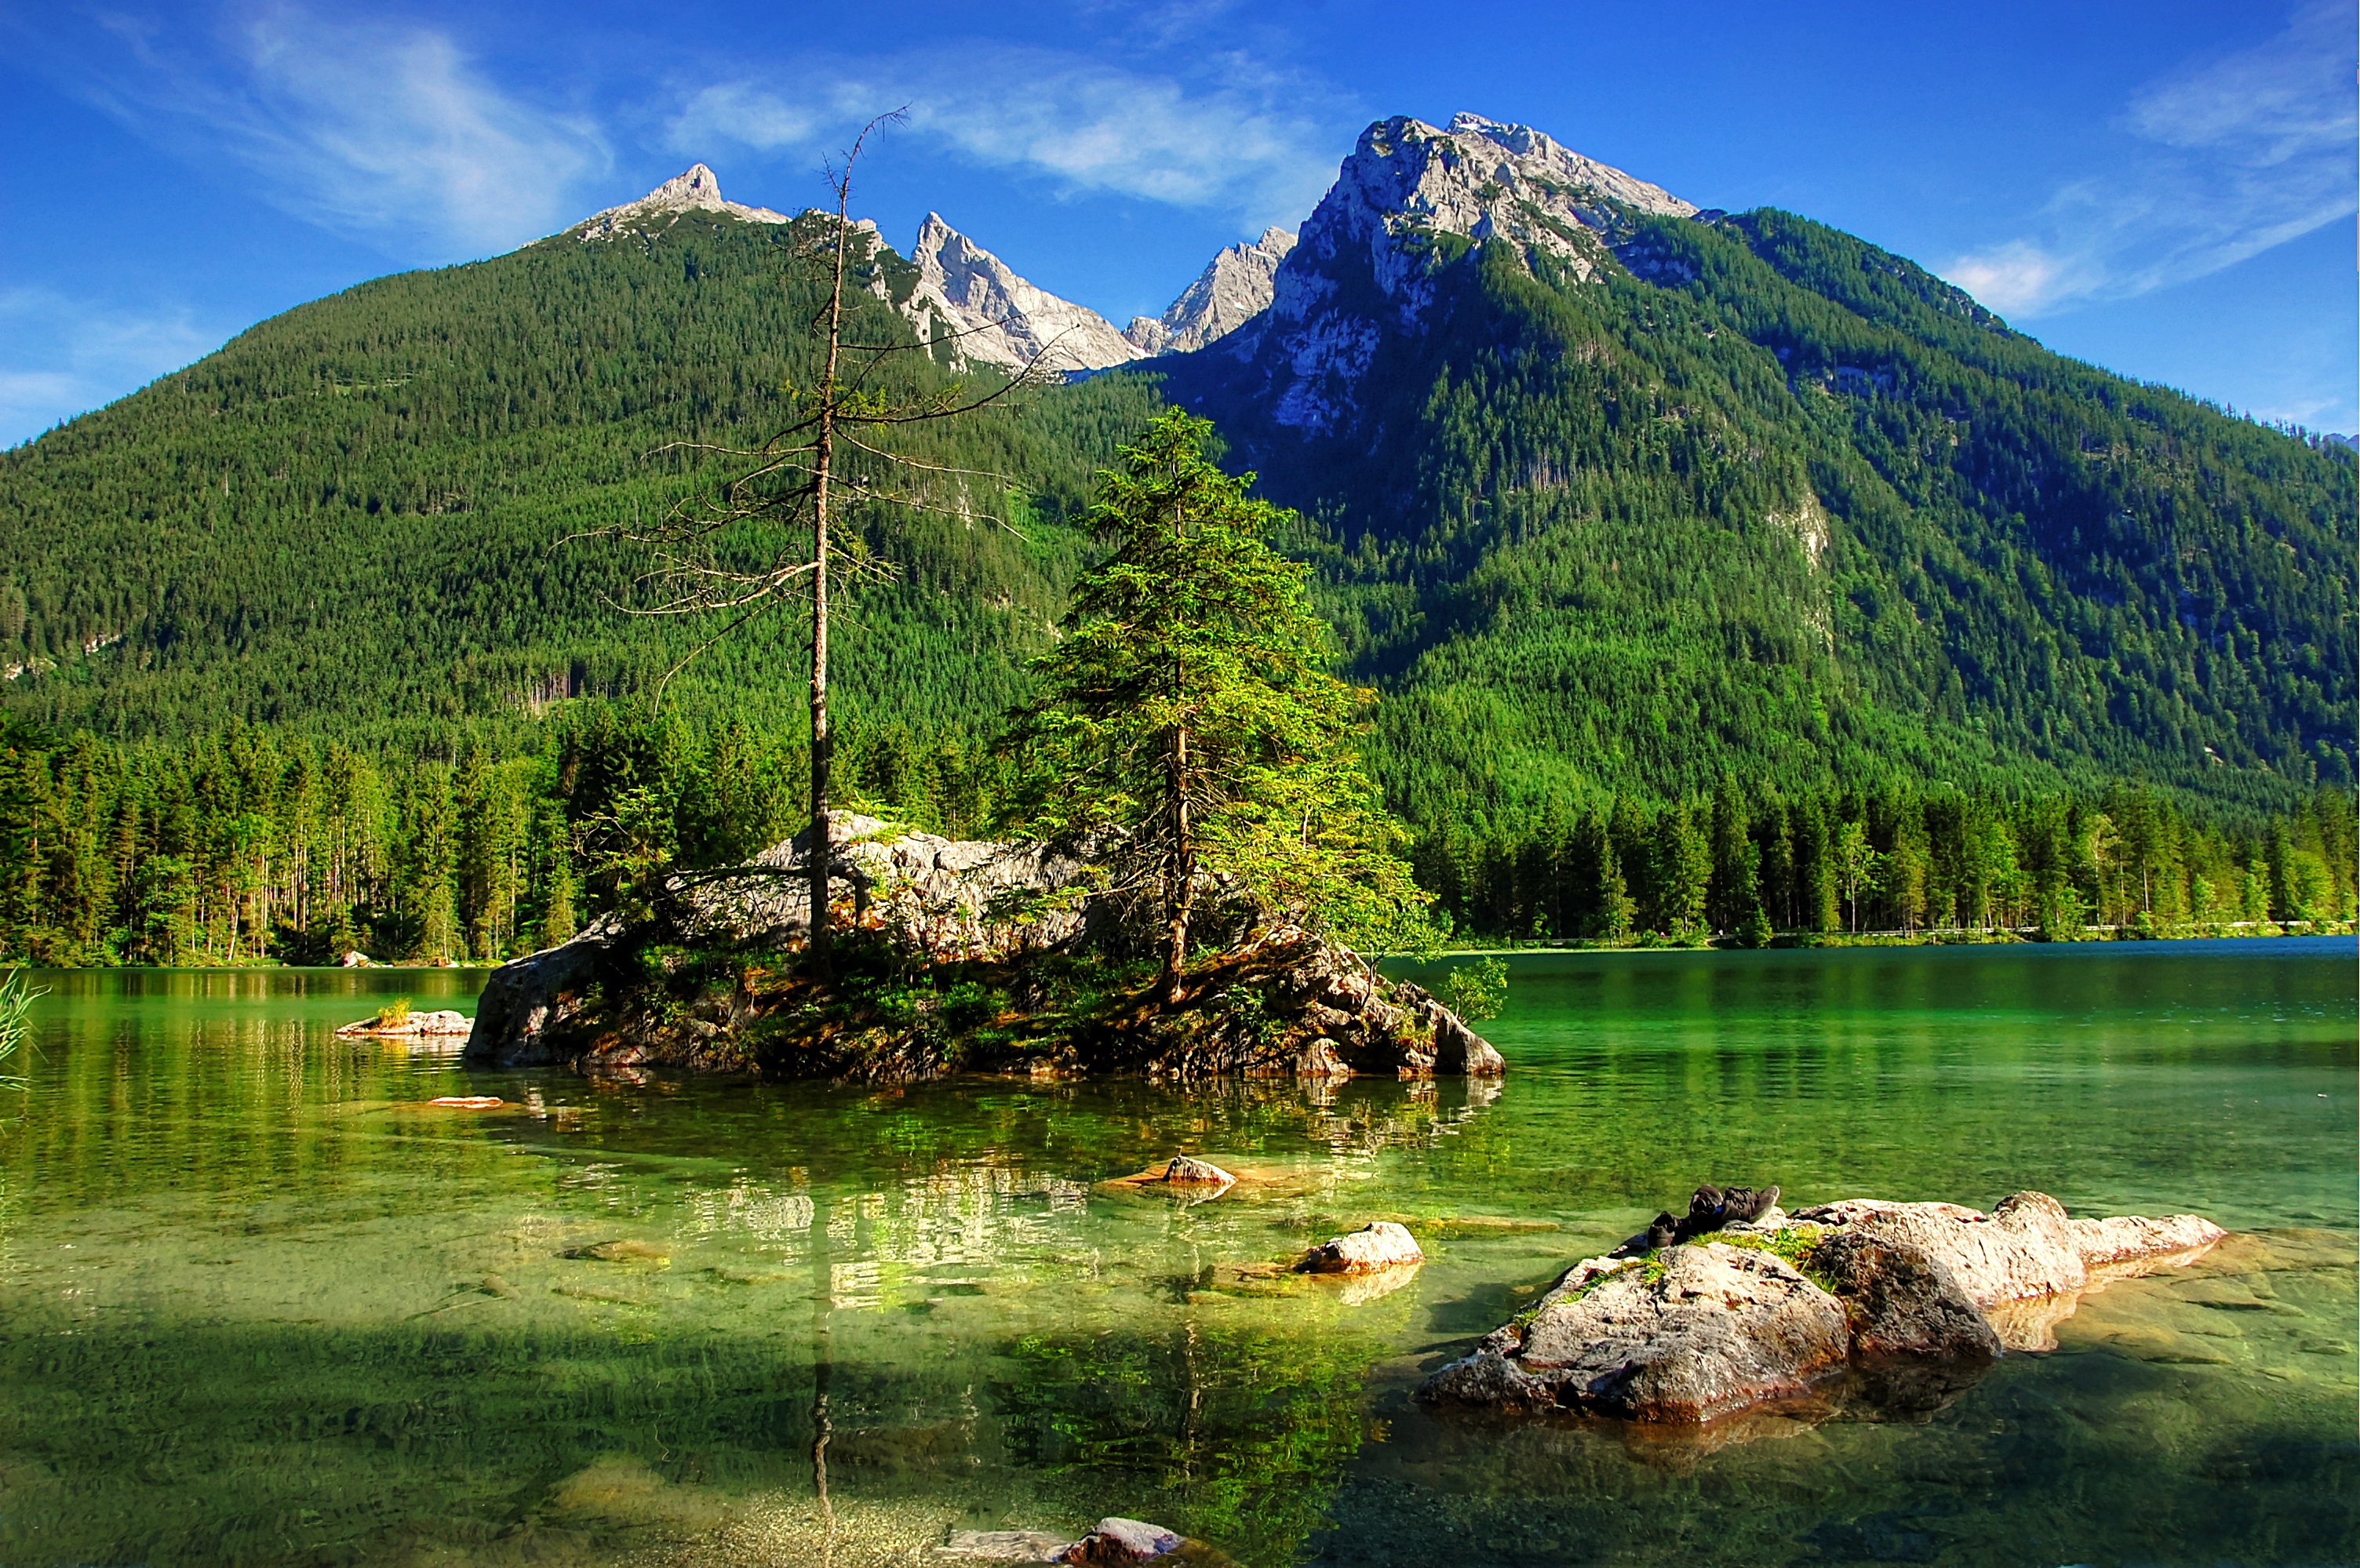
watch, landscape, tree, water, nature, forest, rock, wilderness, mountain, sky, meadow, lake, adventure, view, river, valley, mountain range, panorama, summer, reflection, holiday, alpine, fjord, rest, reservoir, highland, national park, summit, mountains, alps, plateau, germany, bavaria, mood, loch, alm, berchtesgaden, berchtesgaden national park, berchtesgaden alps, landform, upper bavaria, tarn, nature park, hintersee, ramsau, geographical feature, mountainous landforms